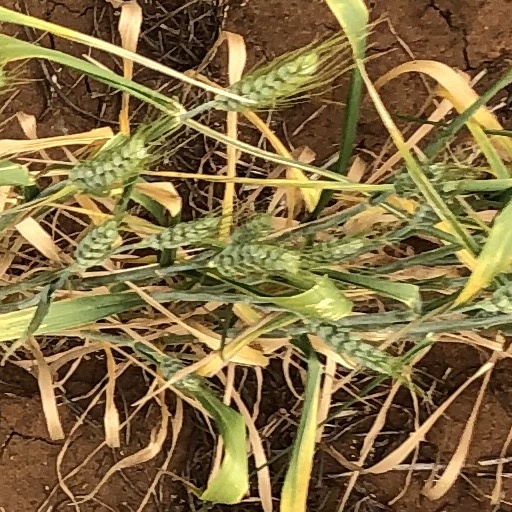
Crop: wheat